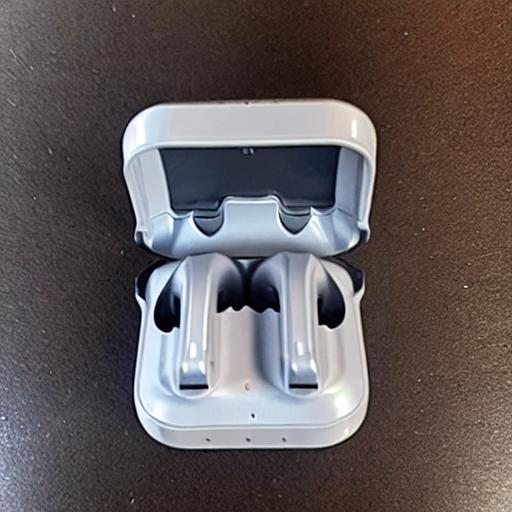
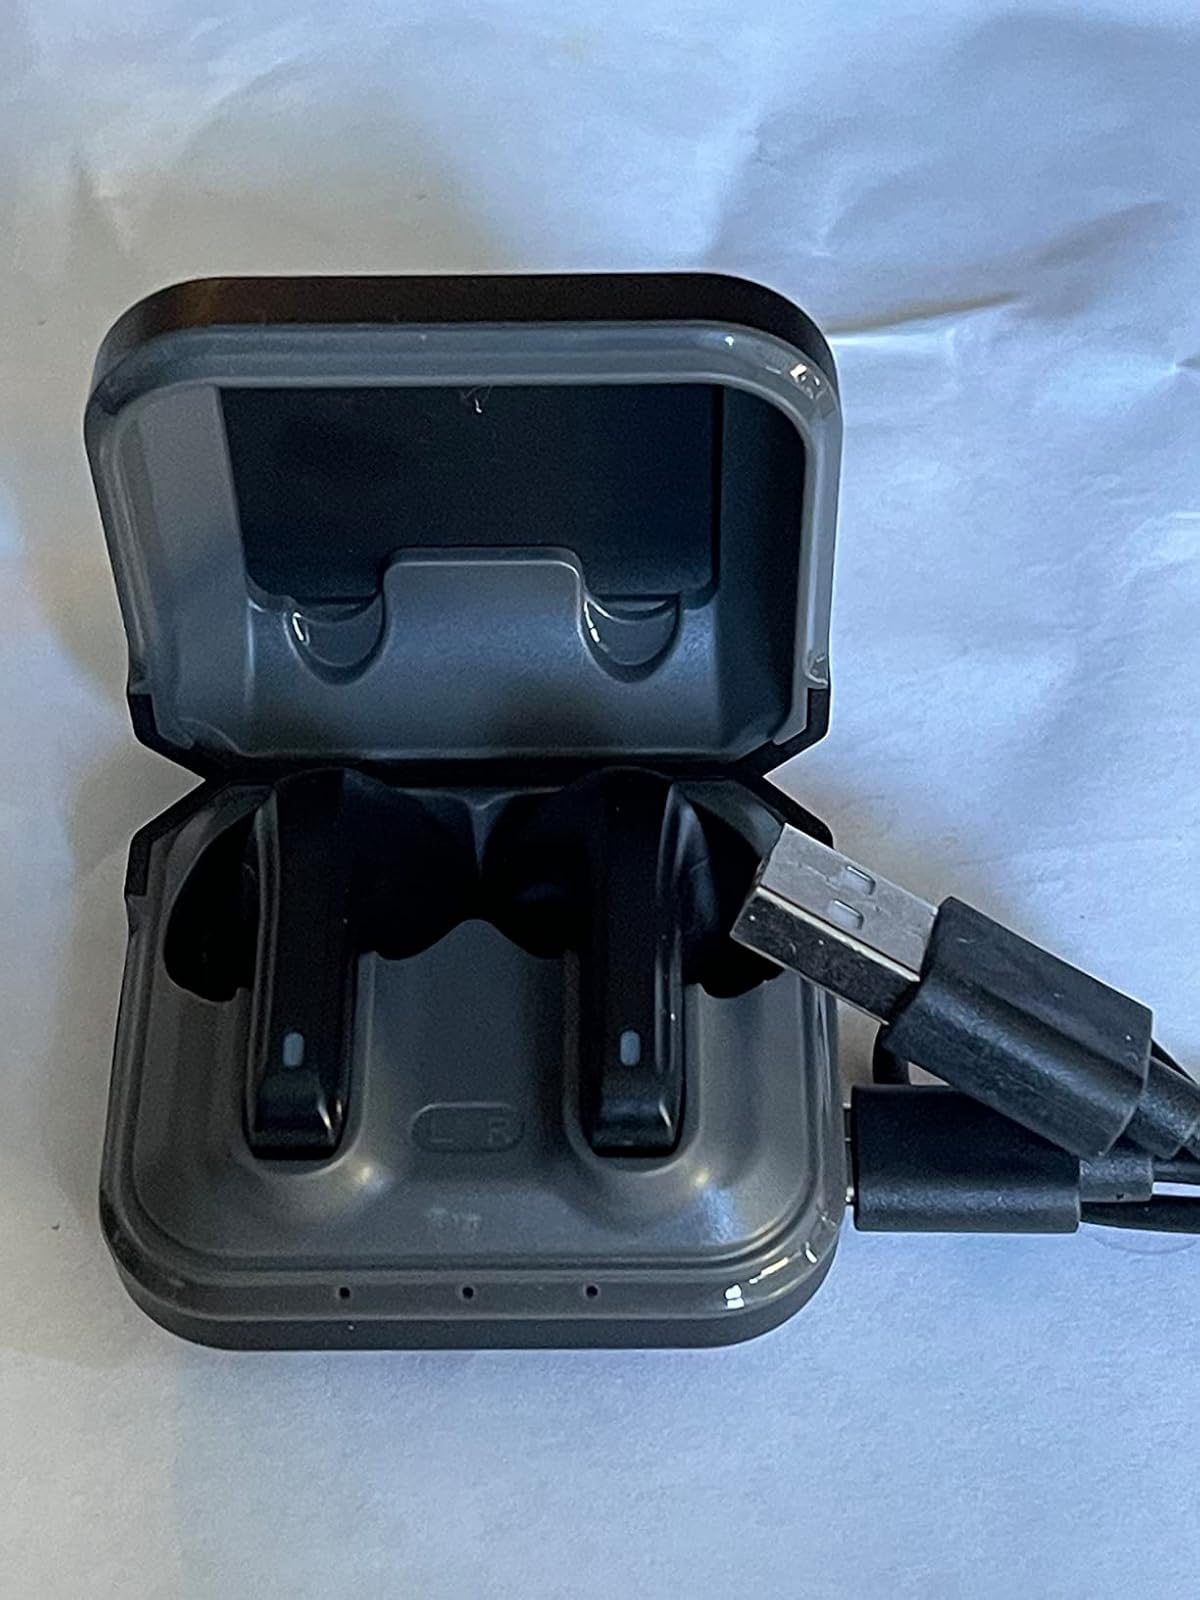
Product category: earbuds
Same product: no